Coccinella undecimpunctata

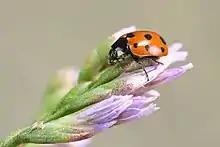
"C. undecimpunctata"

"C. undecimpunctata" feeds on aphids associated with grasses - in fields, in ruderal biotopes, on steppe (including Pannonian steppe), stone quarries, wastelands, dry forest edges in meadows and coastal meadow, in open habitats with grasses, and near rivers. Frequently in biotopes with "Ammophila arenaria" it also occurs on alluvial soils, detritus, on dead grass and in biotopes with "Salix purpurea." It is salt resistant and can feed on aphids inhabiting "Atriplex tatarica" and other grasses associated with saline areas.